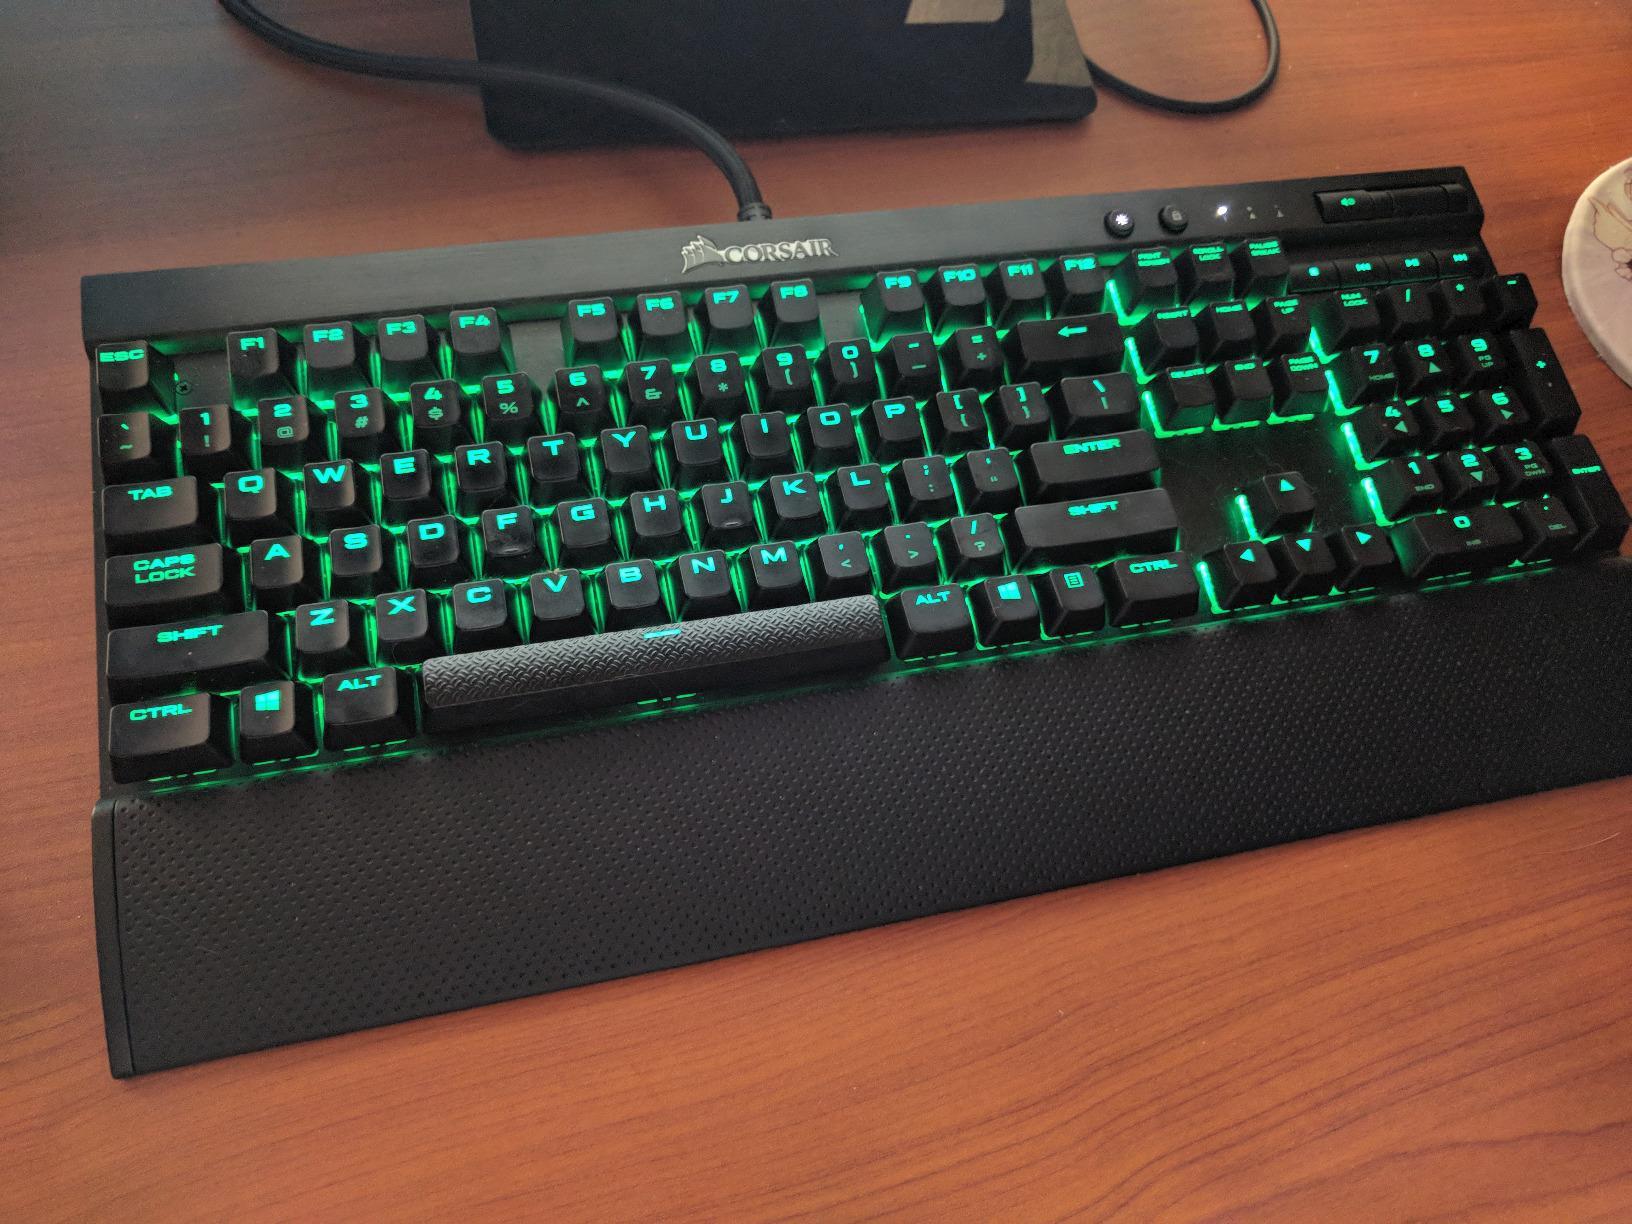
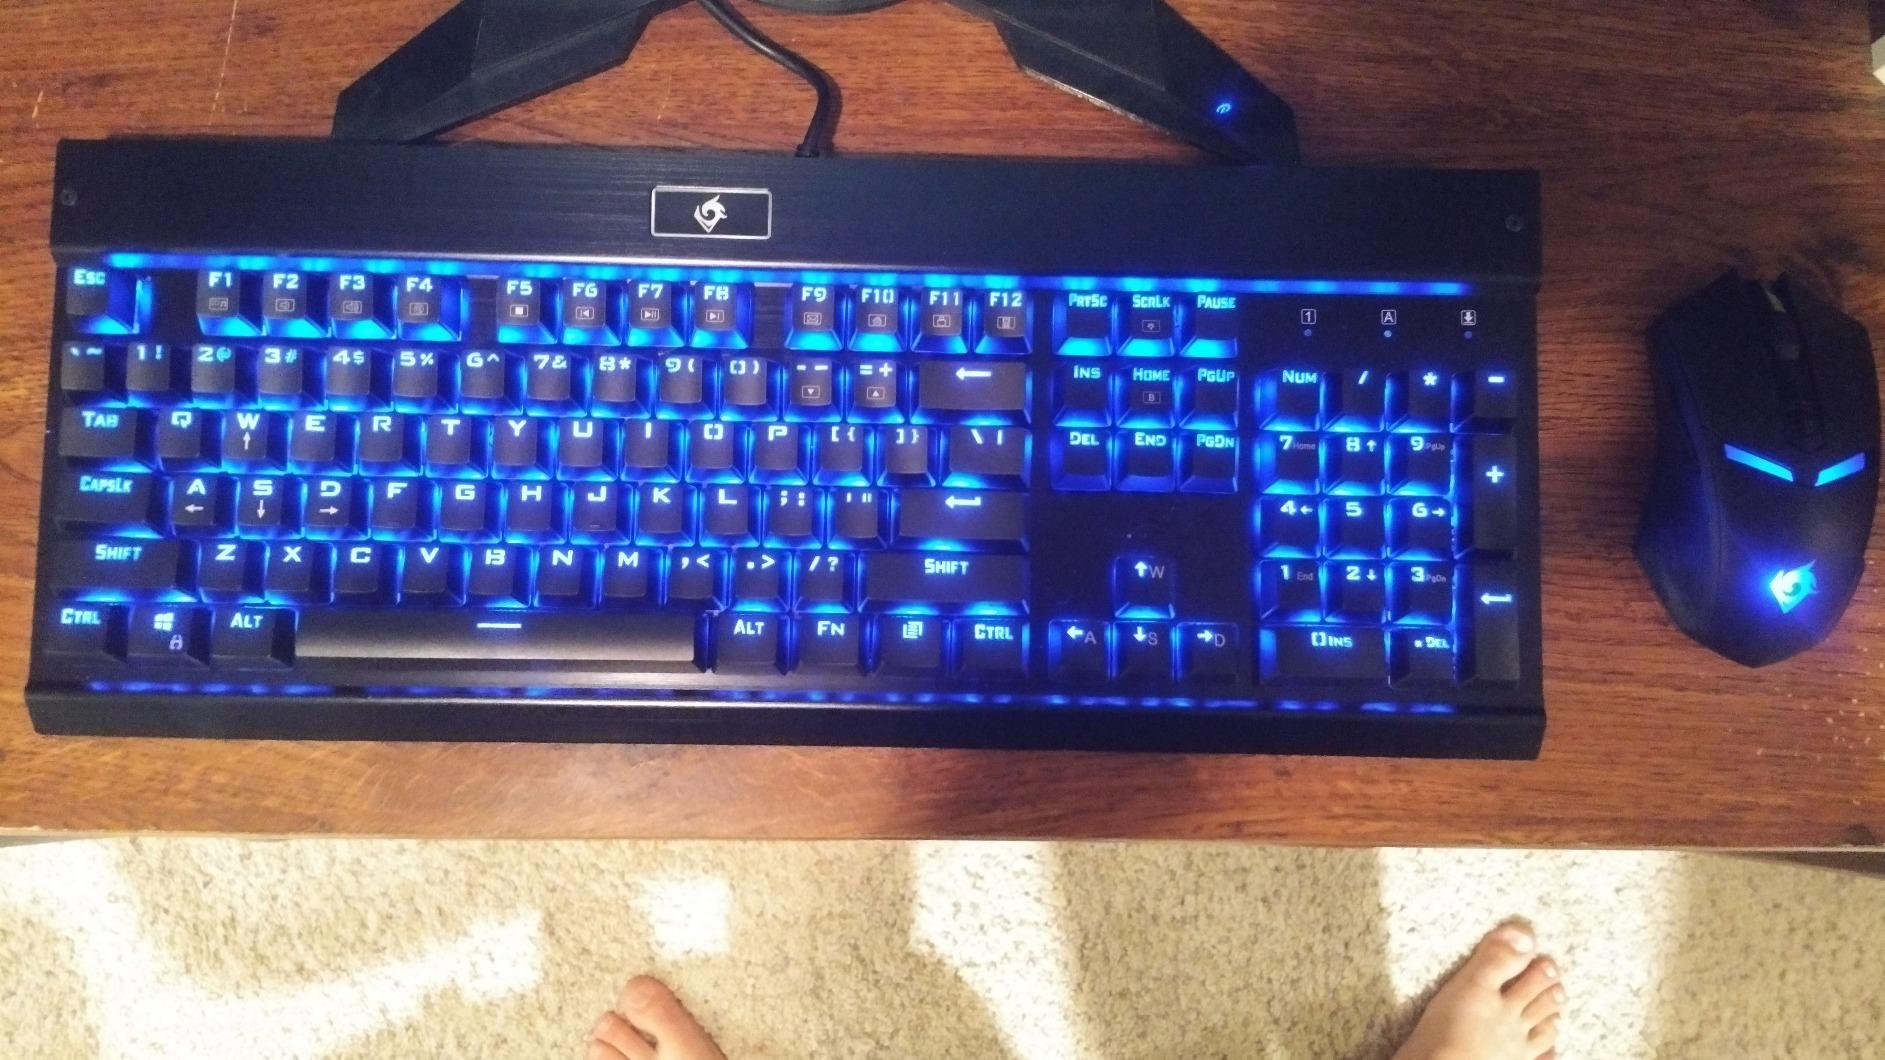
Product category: keyboard
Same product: no